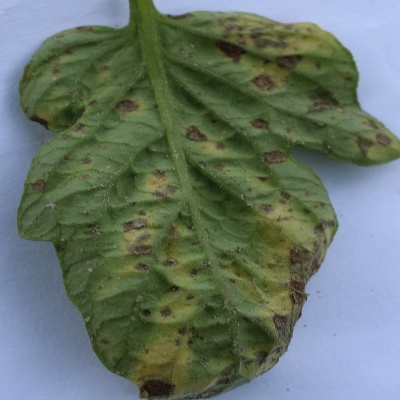
Crop: Tomato
Condition: septoria leaf spot